Ján Zachara

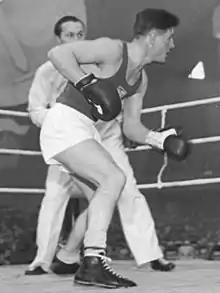
Zachara in 1952

Ján Zachara (27 August 1928 – 2 January 2025) was a Slovak boxer. Representing Czechoslovakia, he won the gold medal in the featherweight division at the 1952 Summer Olympics in Helsinki. Zachara also competed in 1956, losing in a quarterfinal to Pentti Hämäläinen of Finland on points.